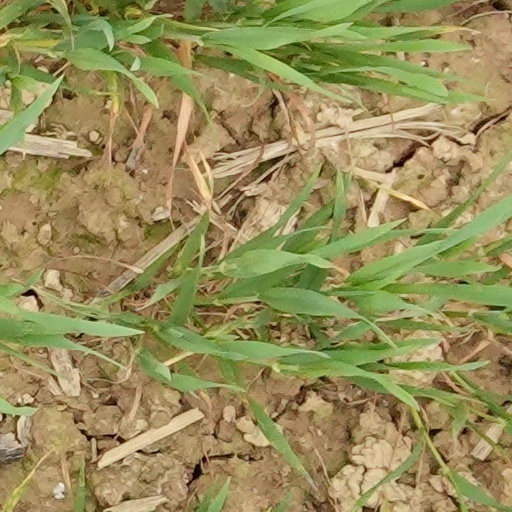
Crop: wheat